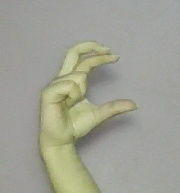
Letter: thal